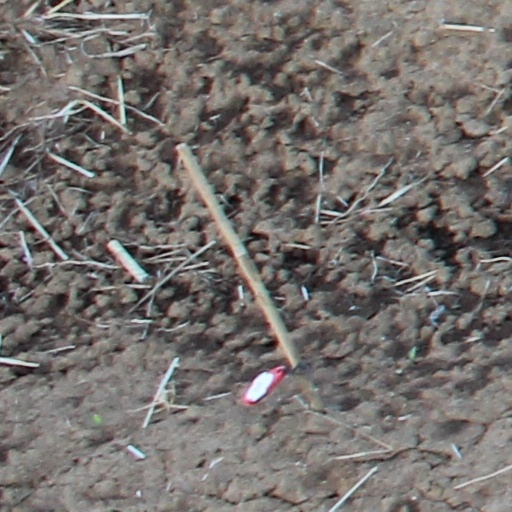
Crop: wheat